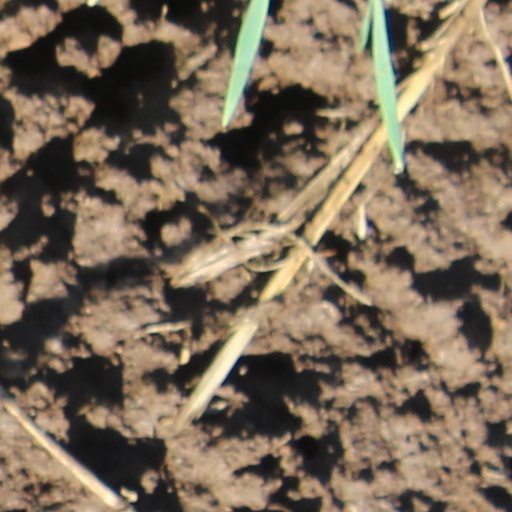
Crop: wheat